The Lone Rider

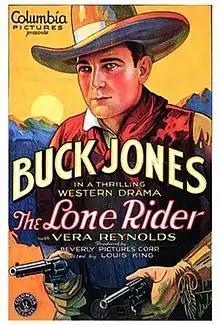

The Lone Rider is a 1930 American western film directed by Louis King and starring Buck Jones, Vera Reynolds and Harry Woods. It was remade twice by Columbia first as "The Man Trailer" (1934) and then "The Thundering West" (1939).